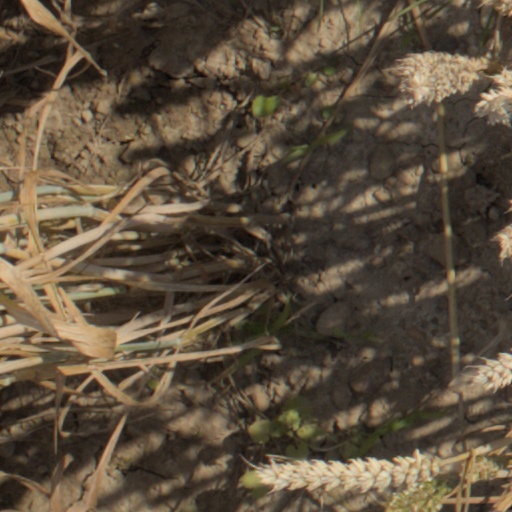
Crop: wheat